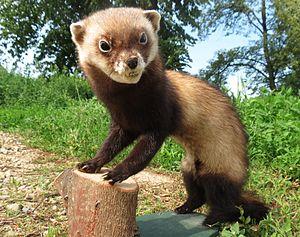
Cette liste commentée recense la mammalofaune en Géorgie. Elle répertorie les espèces de mammifères géorgiens actuels et celles qui ont été récemment classifiées comme éteintes. Cette liste comporte 133 espèces réparties en dix ordres et 31 familles, dont deux sont « en danger critique d'extinction », cinq sont « en danger », huit sont « vulnérables », douze sont « quasi menacées » et trois ont des « données insuffisantes » pour être classées.
Mustela est un genre de Mustélidés qui comprend l'ensemble des « belettes ». C'est-à-dire les belettes d'Europe et d'ailleurs, mais aussi les hermines, les putois, les furets et certains visons.
Cette liste commentée recense la mammalofaune en Moldavie. Elle répertorie les espèces de mammifères moldaves actuels et celles qui ont été récemment classifiées comme éteintes. Cette liste comporte 90 espèces réparties en neuf ordres et 22 familles, dont deux sont « en danger critique d'extinction », une est « en danger », quatre sont « vulnérables », huit sont « quasi menacées » et deux ont des « données insuffisantes » pour être classées.